Haruka Imai

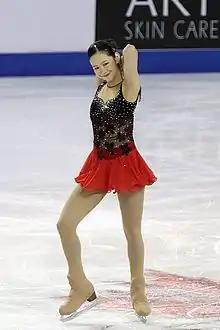
Imai at the 2010 Skate Canada International

is a Japanese former figure skater. She has won nine senior international medals and competed at three Four Continents Championships, placing as high as fourth. She is the 2008 Japanese Junior national champion.